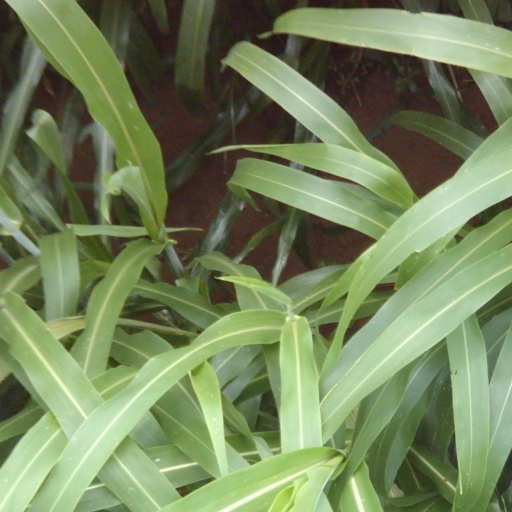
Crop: sorghum